Bernie Sanders

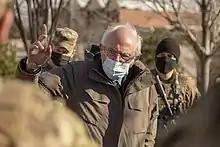
Sanders speaking to members of the Vermont Army National Guard sent to Washington, D.C. as security preparations for the inauguration of Joe Biden in 2021

In mid-December 2009, Sanders successfully added a provision to the Affordable Care Act to fund $11 billion to community health centers, especially those in rural areas. The provision brought together Democrats on the left with Democrats from conservative, rural areas, helping to secure the 60 votes needed for passage. On May 4, 2017, in response to the House vote to repeal and replace the Affordable Care Act, he predicted "thousands of Americans would die" from no longer having access to health care. PolitiFact rated his statement "mostly true".